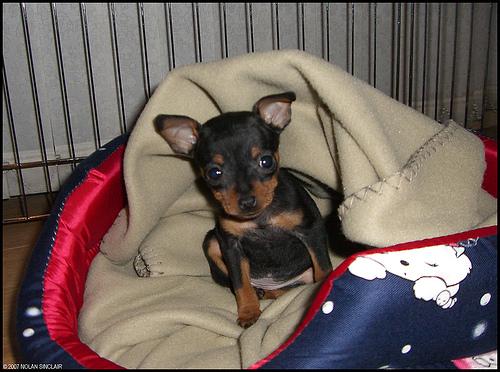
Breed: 561-n000127-miniature_pinscher